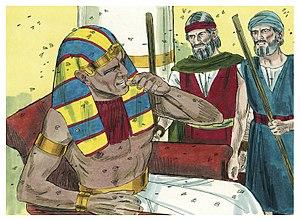
Illustration biblique du livre de la Exode chapitre 9 עברית: 9 האיור המקראי של change me! פרק हिन्दी: {{{hi}}} अध्याय change me! की पुस्तक की बाइबिल चित्रण Bahasa Indonesia: Ilustrasi Alkitab dari Kitab Keluaran pasal 9 Italiano: Illustrazione biblica del libro della change me! Capitolo 9 日本語: change me!9章の本の聖書の実例 Jawa: Ilustrasi Alkitab saking Kitab Pangentasan pasal 9 한국어: change me! 9 장 장부의 성경 그림 Bahasa Melayu: Ilustrasi Alkitab dari Kitab Keluaran pasal 9